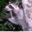
Label: raccoon